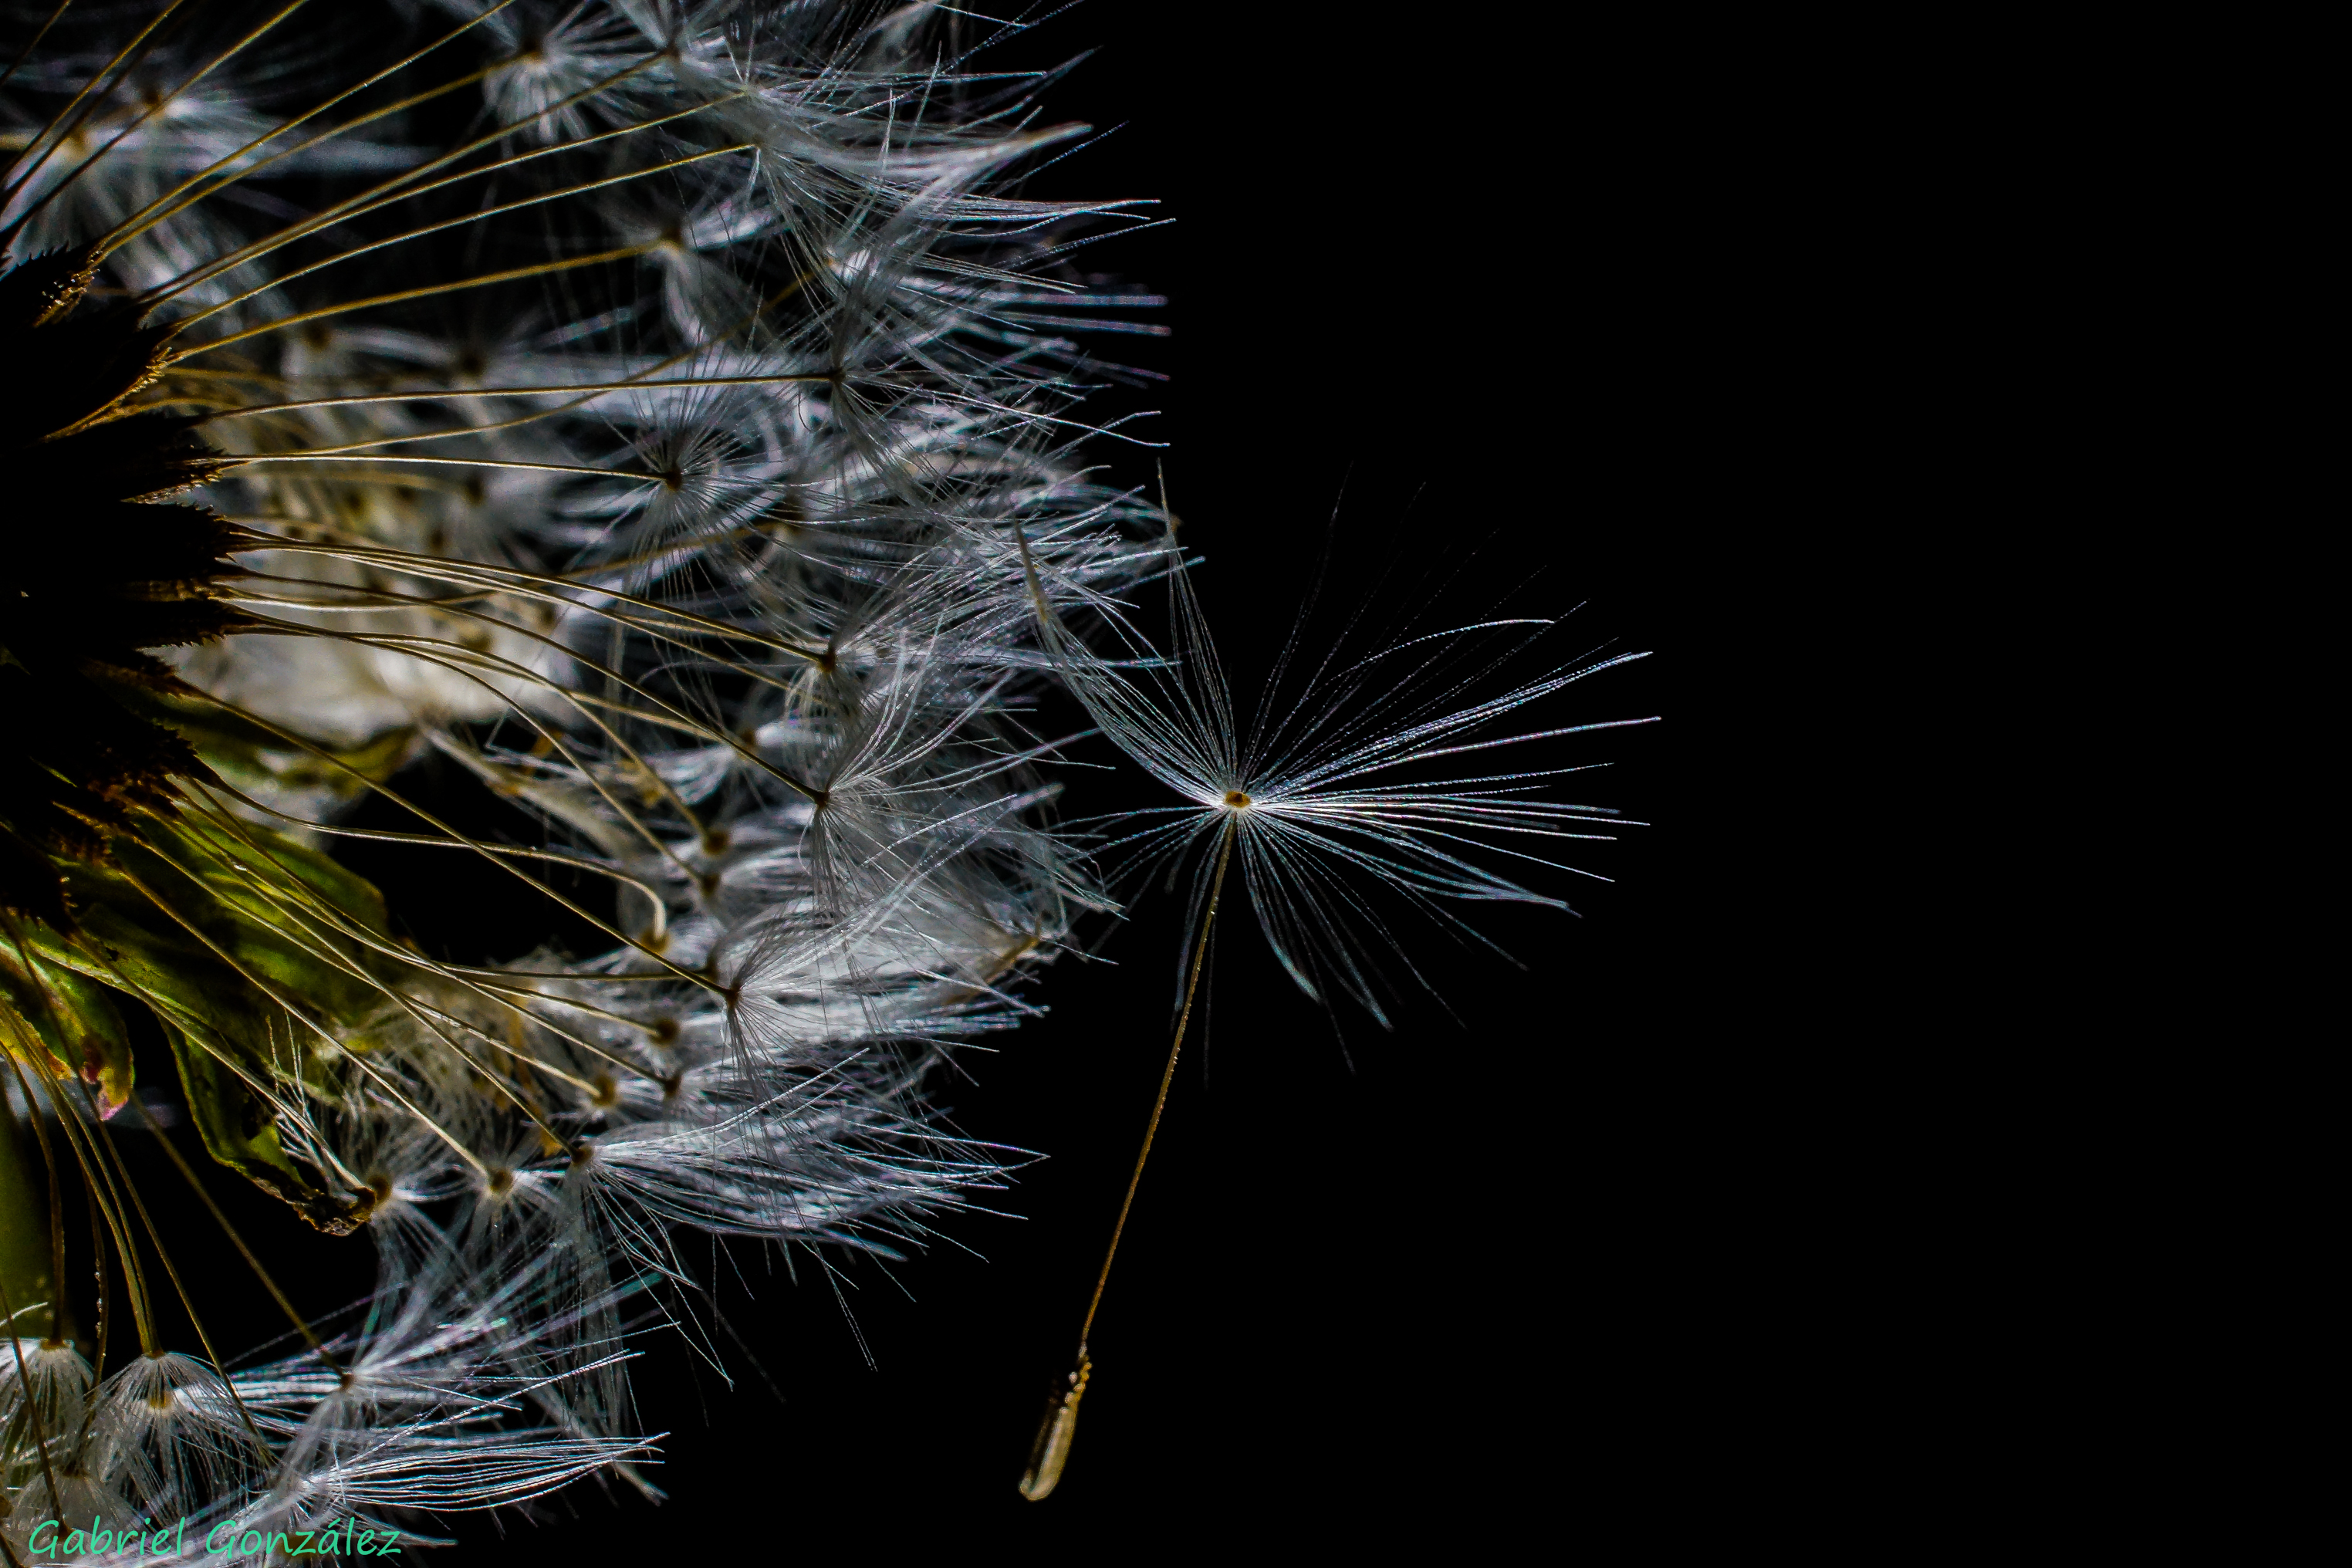
tree, nature, branch, plant, photography, leaf, flower, photo, sparkler, macro, flora, flowers, close up, 100mm, naturaleza, flores, a77, minolta, g, ggl1, gaby1, xovesphoto, varios, some, sonya77, minolta100mm, gphoto, gabrielcorua, xelodegalicia, macro photography, flowering plant, daisy family, land plant